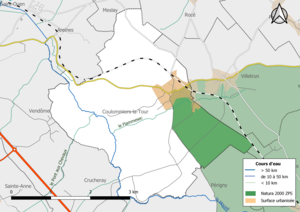
Carte du site Natura 2000 de type ZPS de la commune de fr:Coulommiers-la-Tour (France).
Coulommiers-la-Tour est une commune française située dans le département de Loir-et-Cher, en région Centre-Val de Loire.